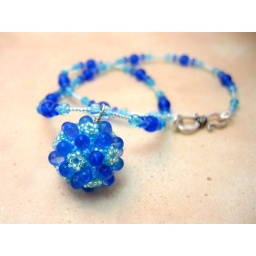
Czech drop beaded bead necklace in ocean hues. Czech glass beads, Japanese seed beads, sterling silver. March 2009.